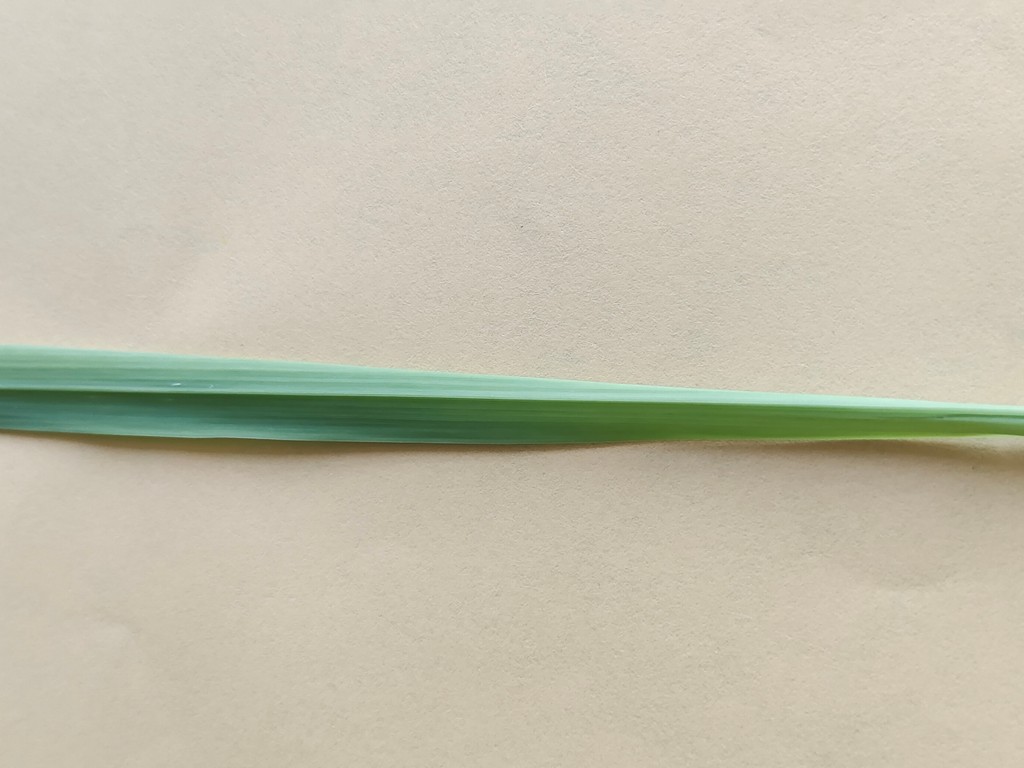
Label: Healthy